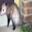
Label: possum